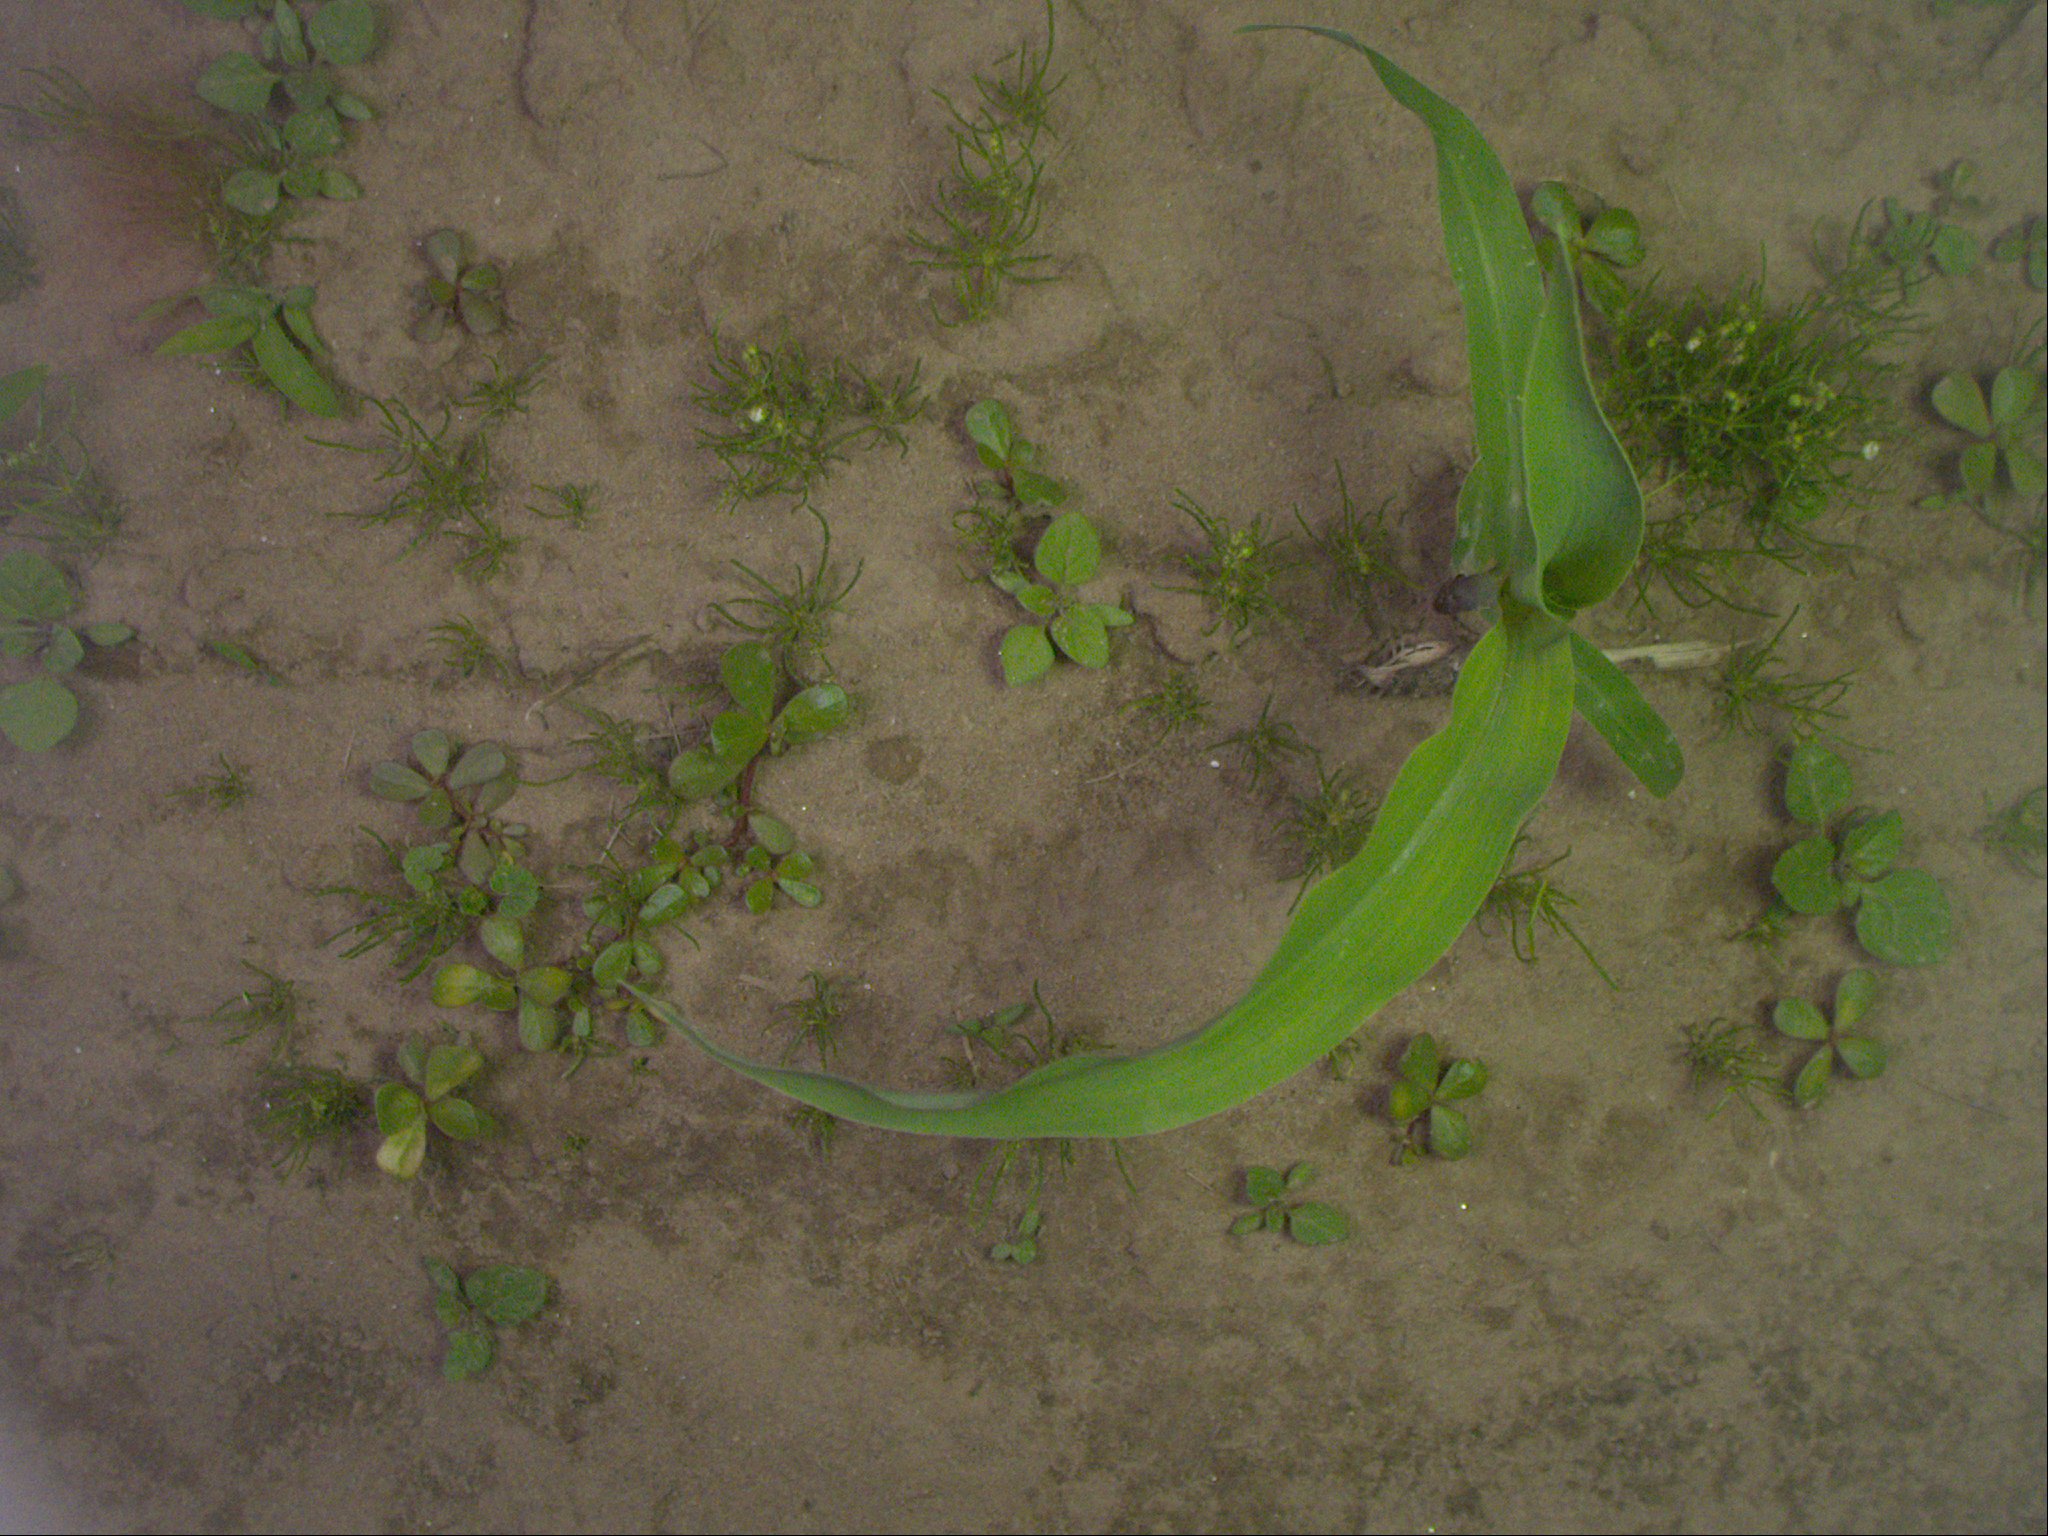
Crop: maize
Objects: maize, stem_maize